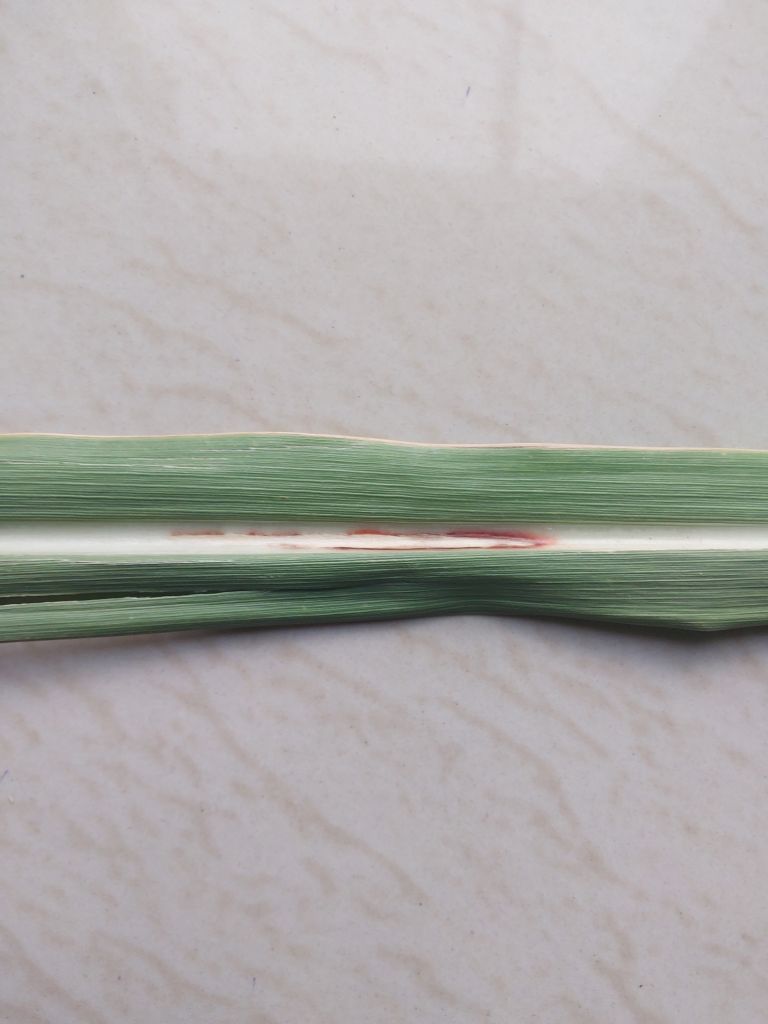
Label: Brown Spot